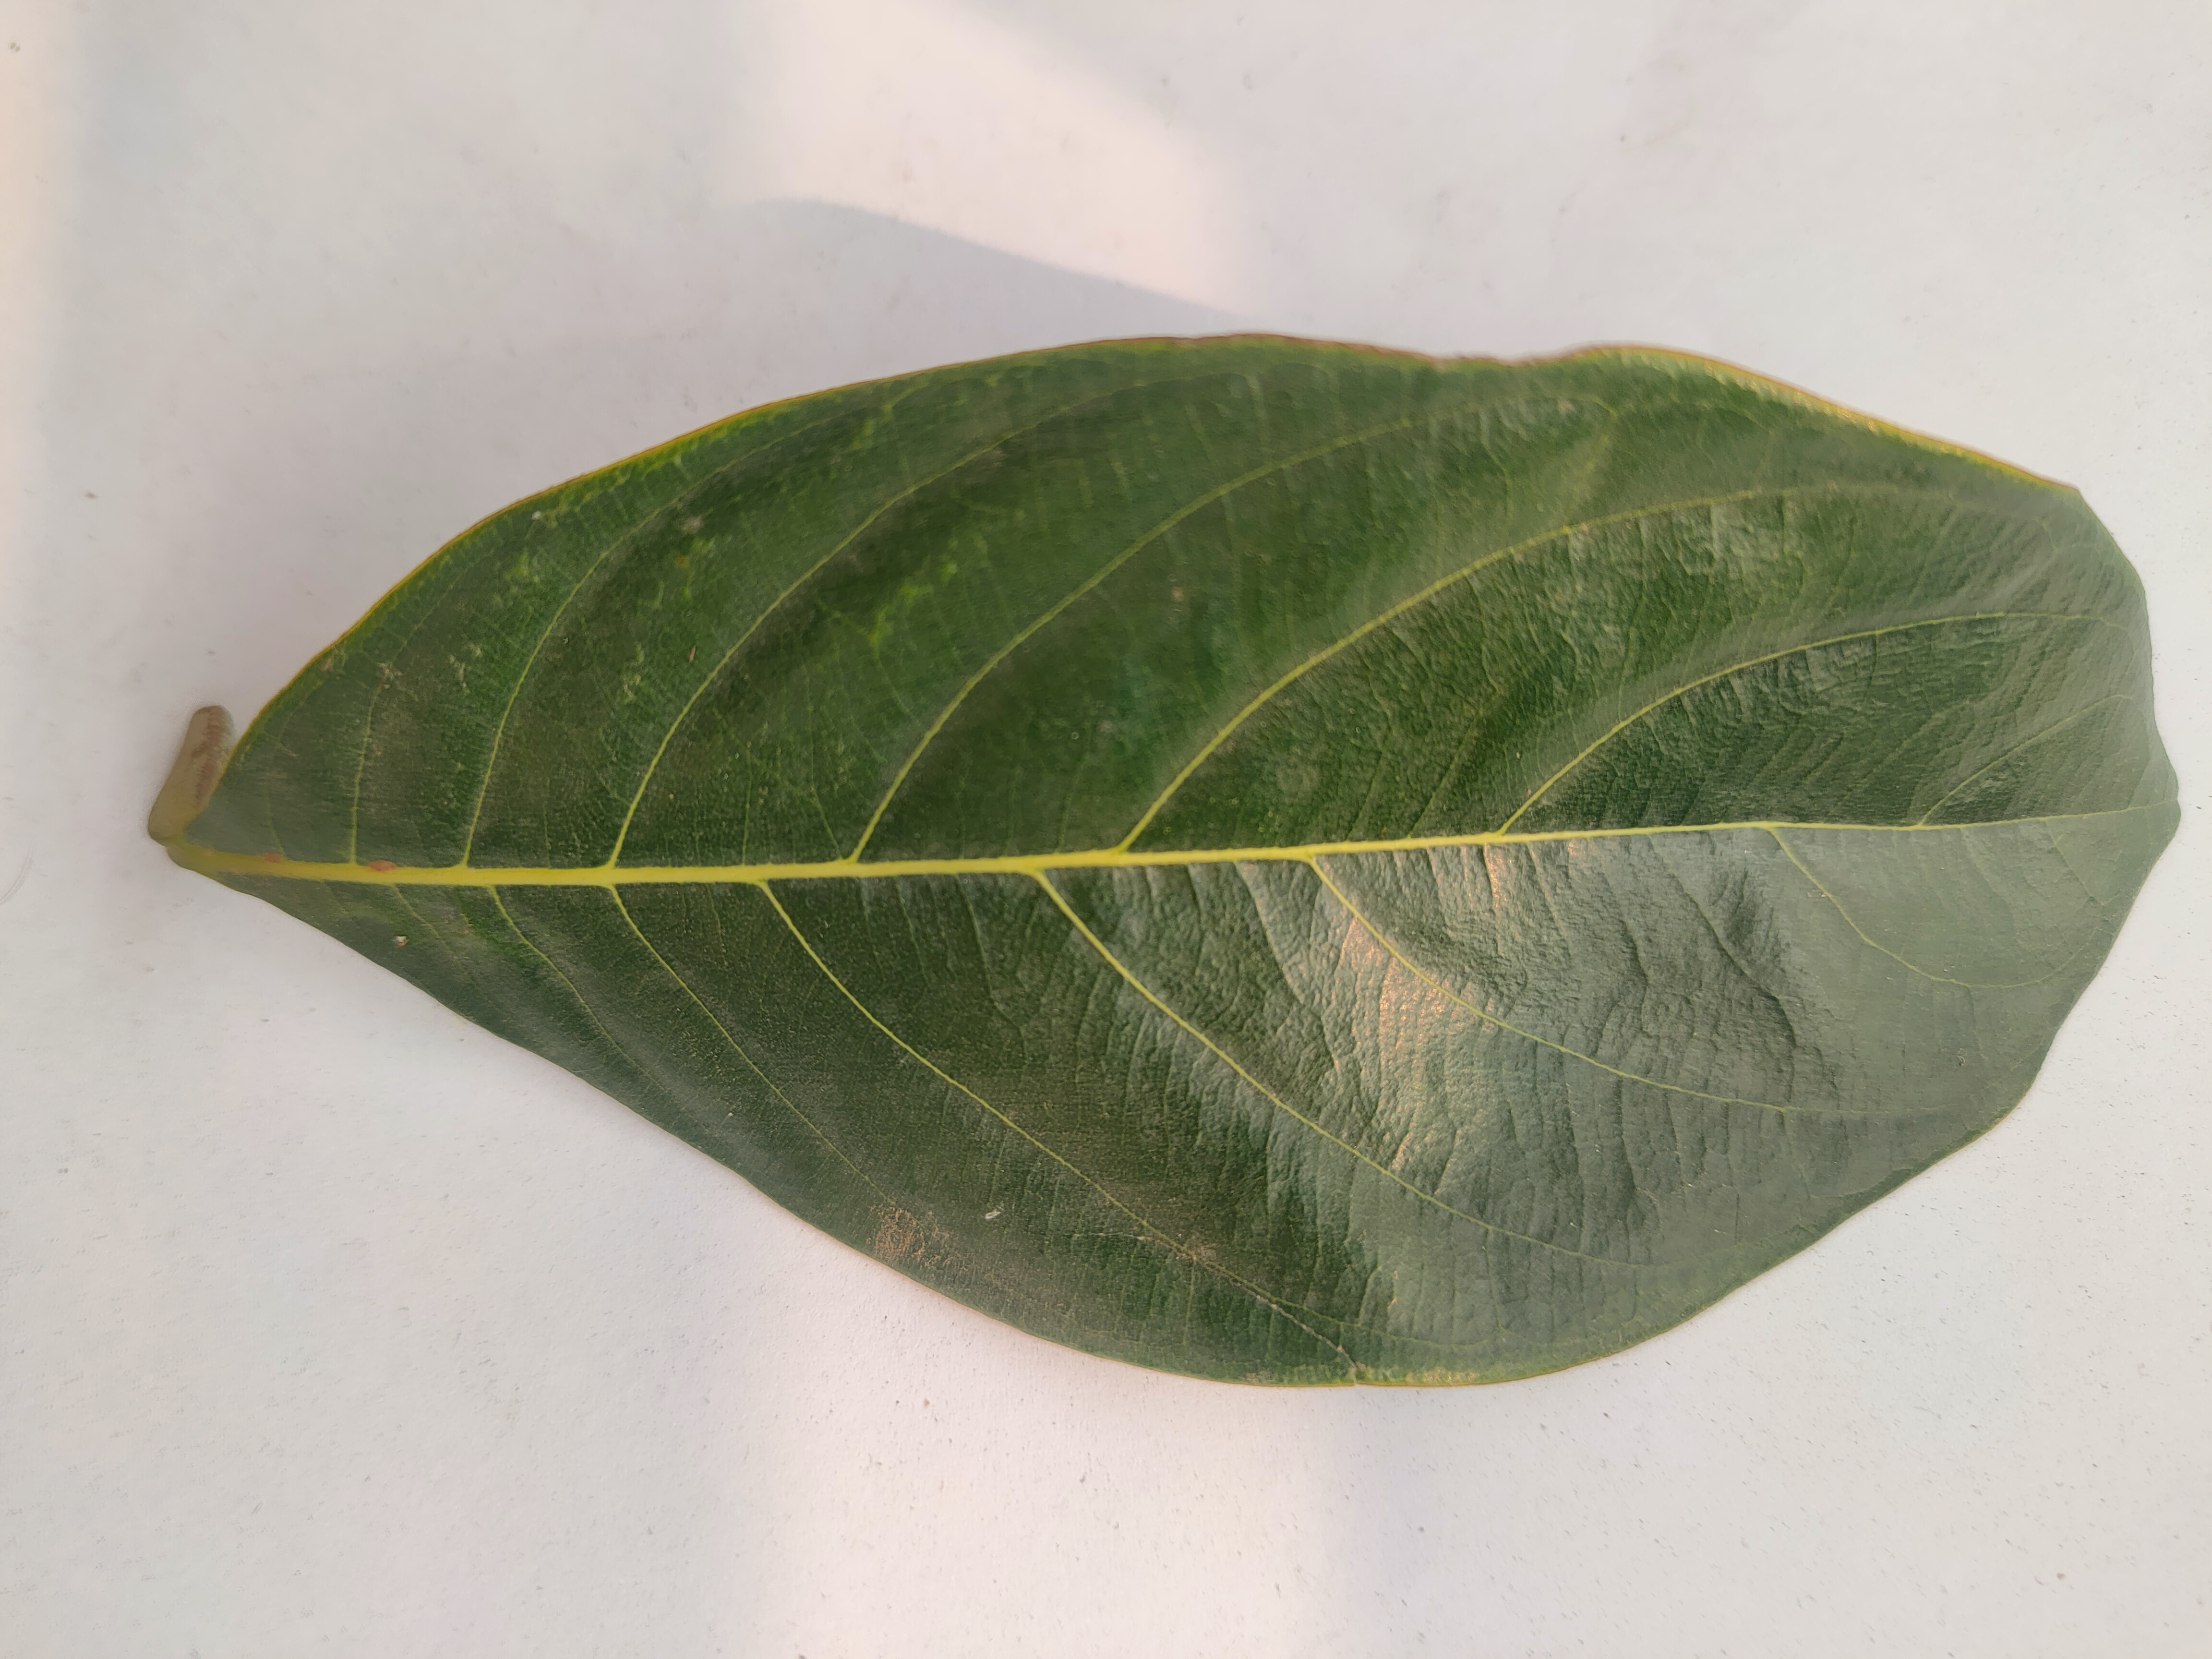
Leaf variety: Jackfruit